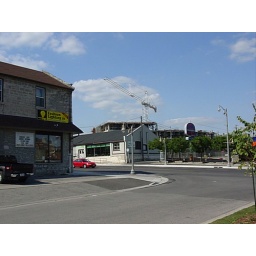
...farmers market building in Guelph, Ontario Canada